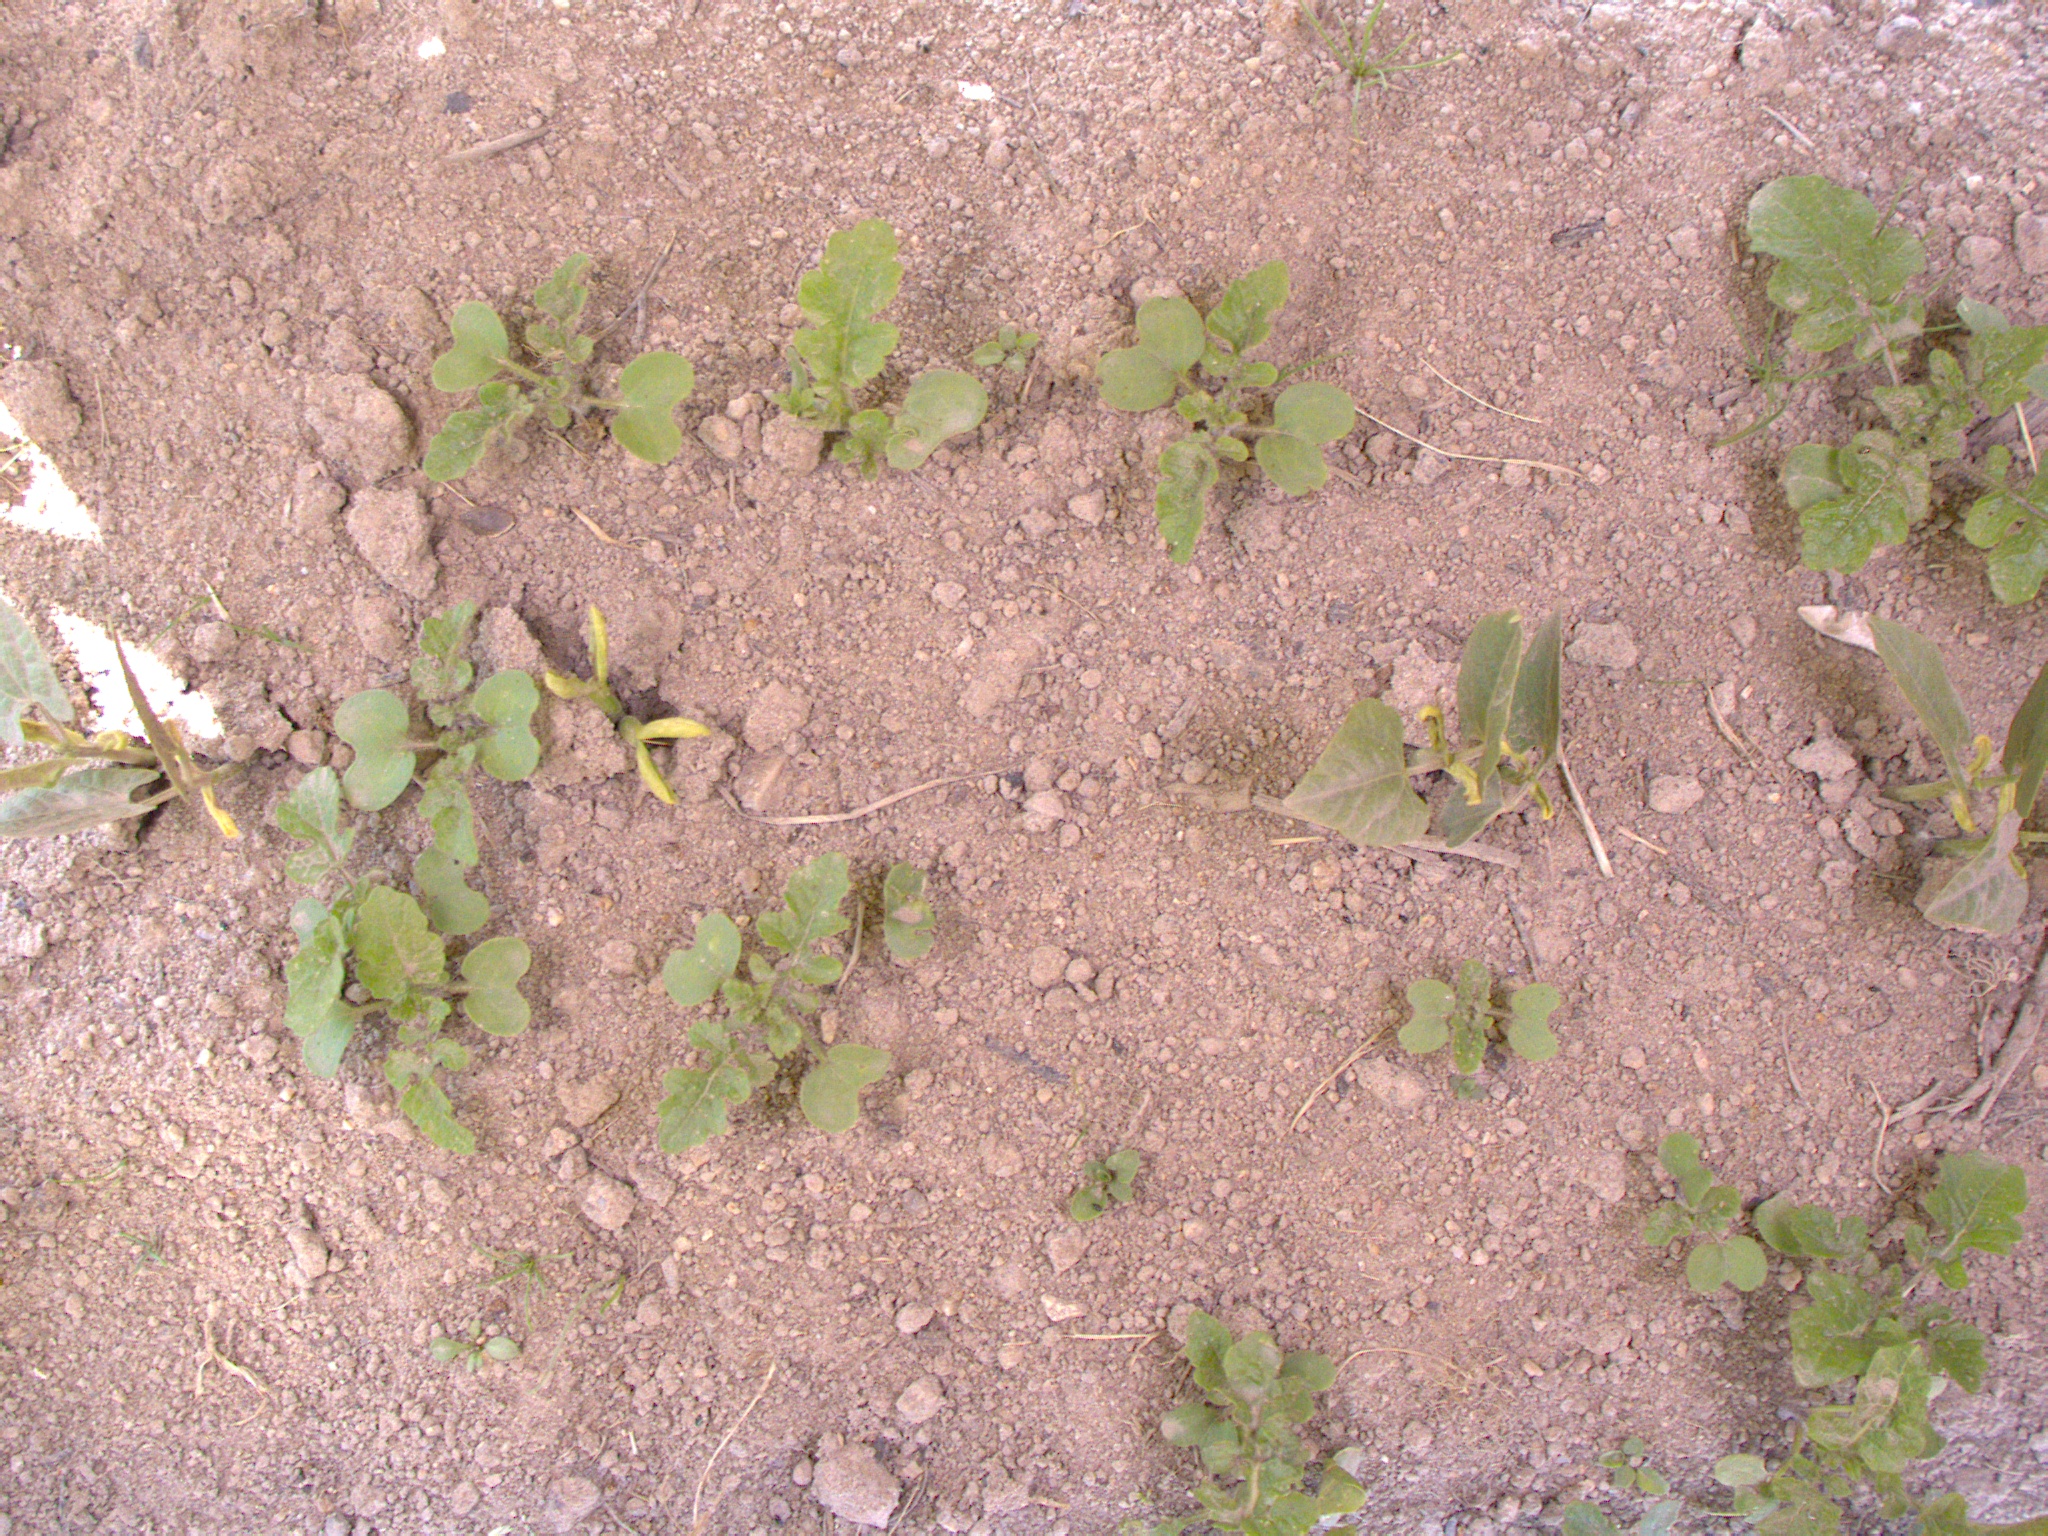
Crop: bean
Objects: bean, bean, bean, bean, bean, bean, stem_bean, stem_bean, stem_bean, stem_bean, stem_bean, stem_bean, stem_bean, stem_bean